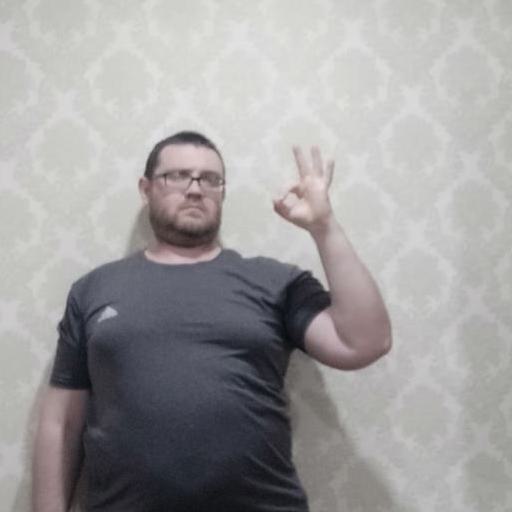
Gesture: ok